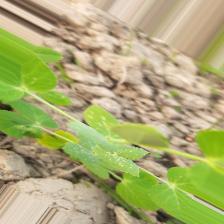
Label: Powdery Mildew